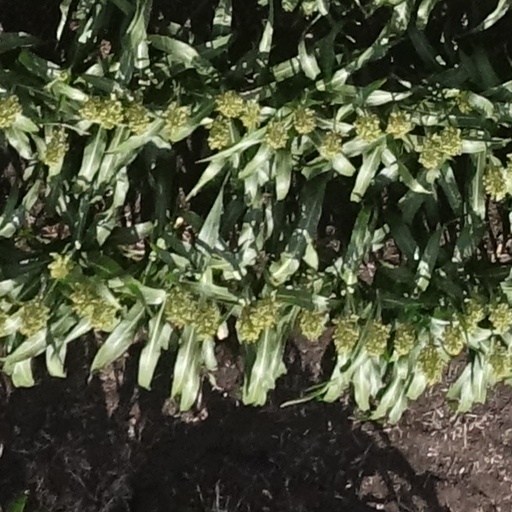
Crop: sorghum